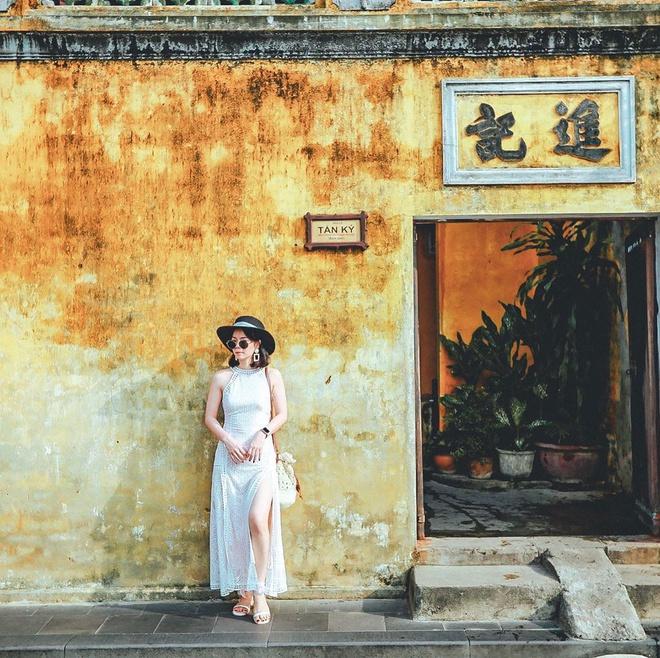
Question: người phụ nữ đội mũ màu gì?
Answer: màu đen